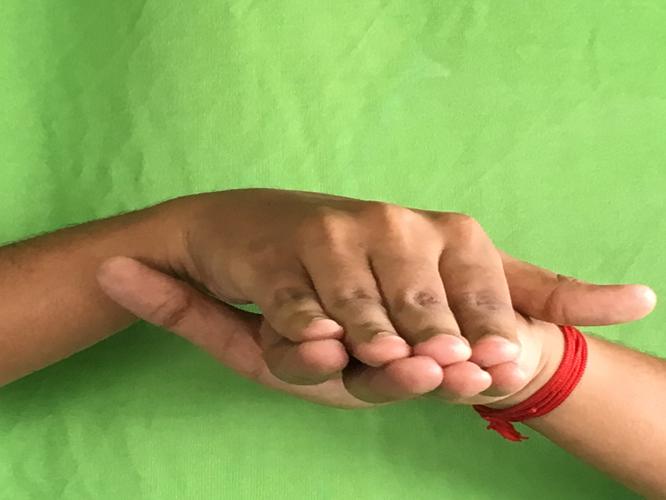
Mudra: Matsya
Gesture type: double_hand